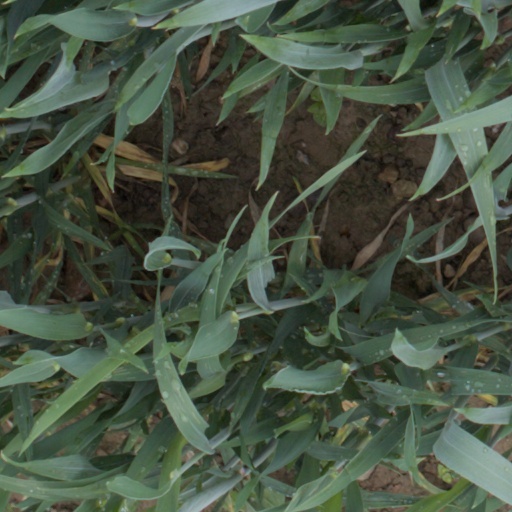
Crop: wheat